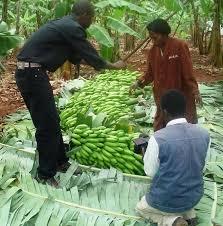
Hawa ni wakulima wa tunda la ndizi ambao wamevuna, wanajadiliana jinsi ya kuzipeleka ndizi hizi labda kwenye soko ama kusafirisha.